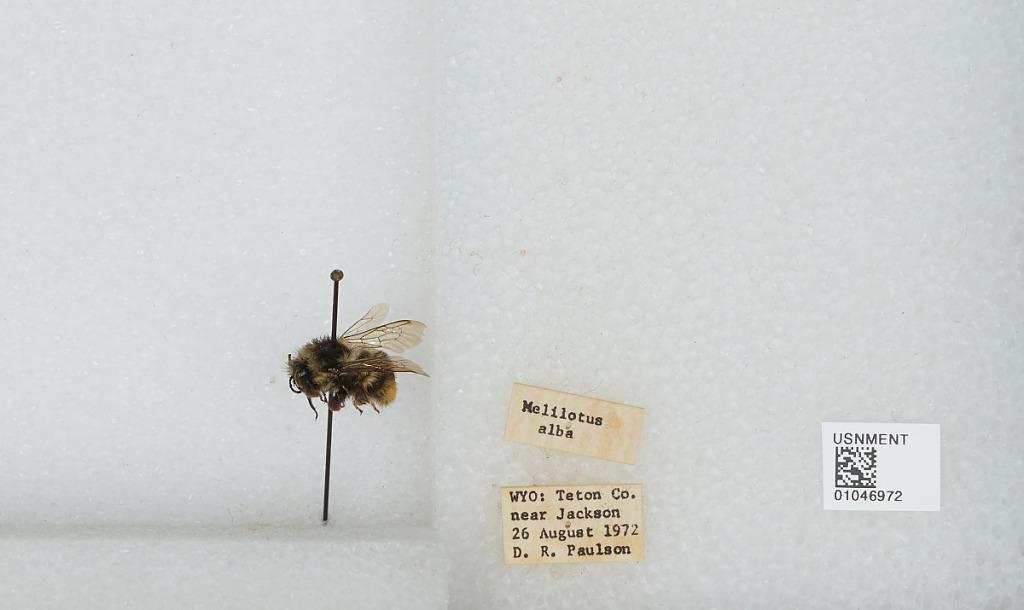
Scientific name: Bombus sp.
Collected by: D. Paulson
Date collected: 1972-8-26
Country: United States
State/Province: Wyoming
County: Teton
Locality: near Jackson
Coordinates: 43.49, -110.76